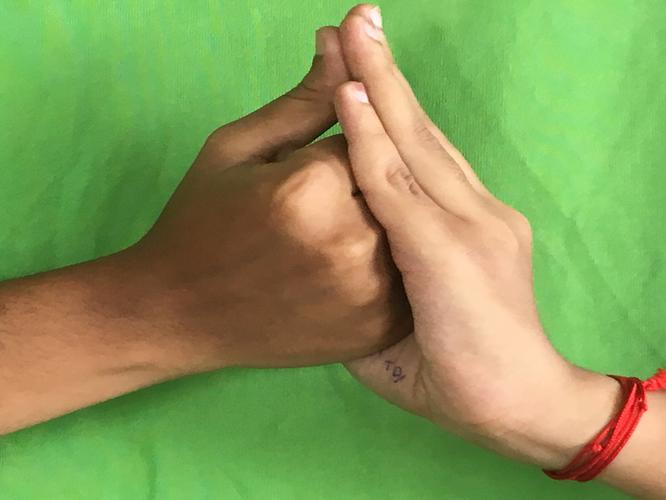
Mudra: Shanka
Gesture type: double_hand